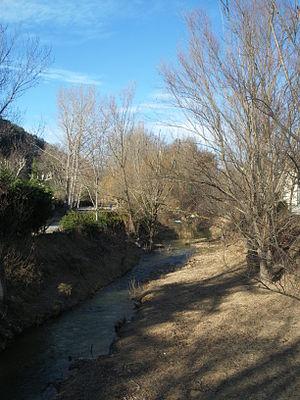
Rivièr la Limergue, à Lumière, près de Goult, Vaucluse, France
Goult est une commune française située dans le département de Vaucluse, en région Provence-Alpes-Côte d'Azur.
L'Imergue est une rivière de Vaucluse qui prend sa source dans les monts de Vaucluse, se dirige vers le sud, reçoit les eaux du Carlet et de la Roubine avant de se jeter dans le Calavon à proximité du village de Goult.